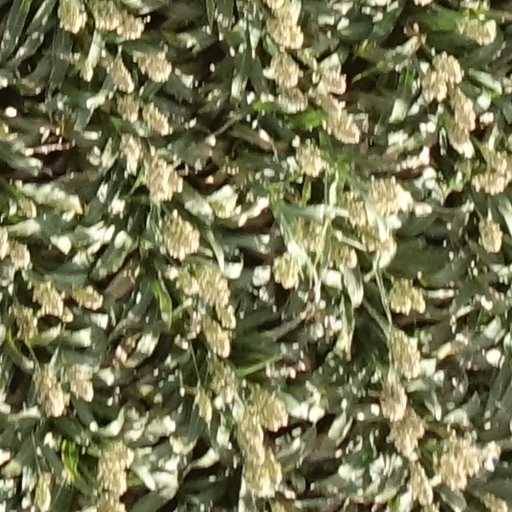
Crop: sorghum